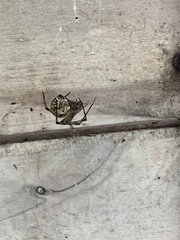
Species: Parasteatoda_tepidariorum